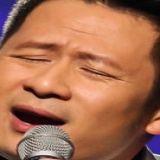
ca sĩ Bằng Kiều